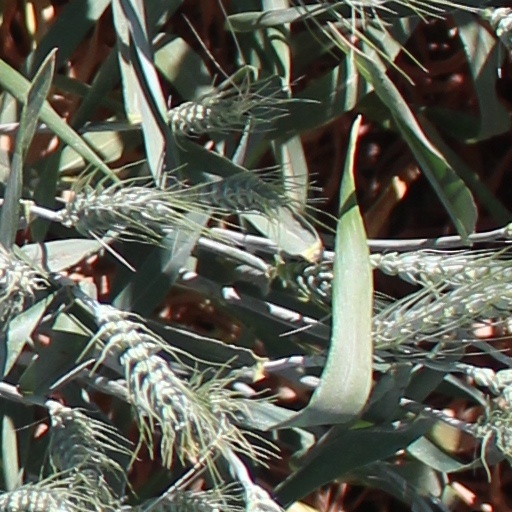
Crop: wheat